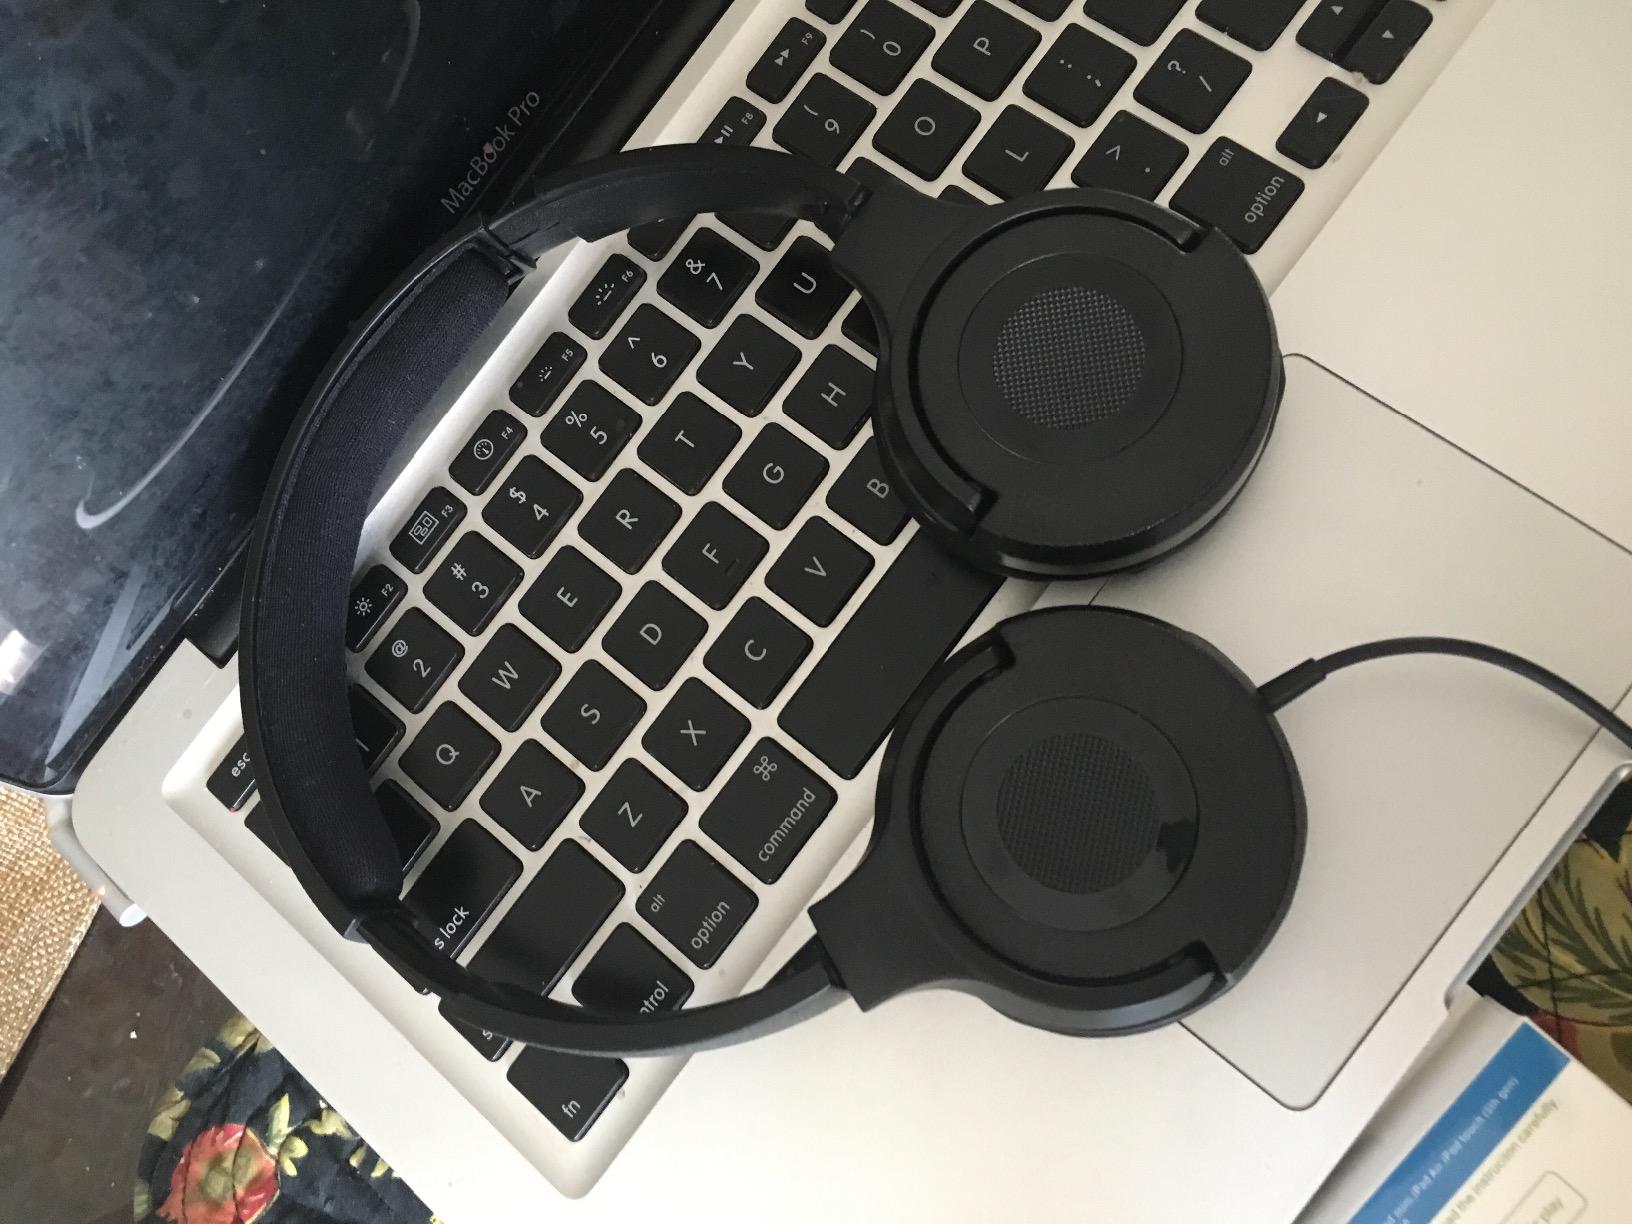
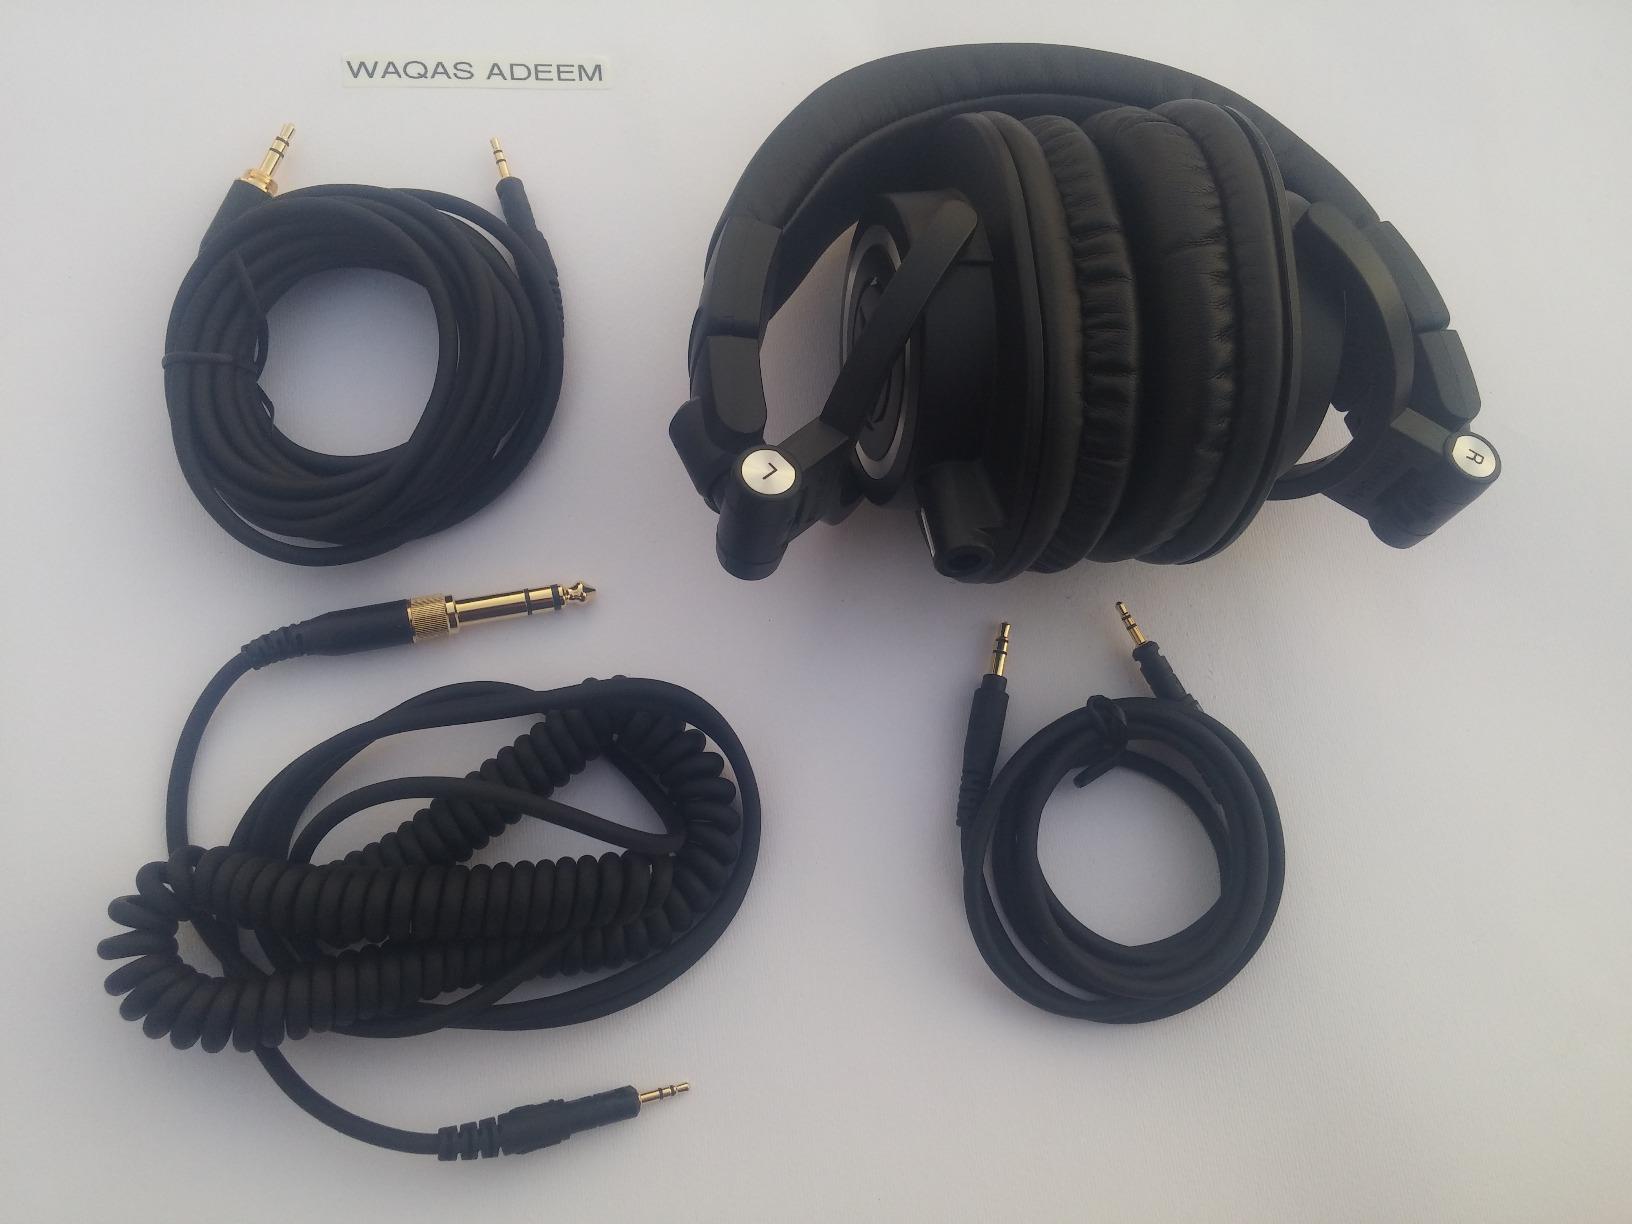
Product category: headphones
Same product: no